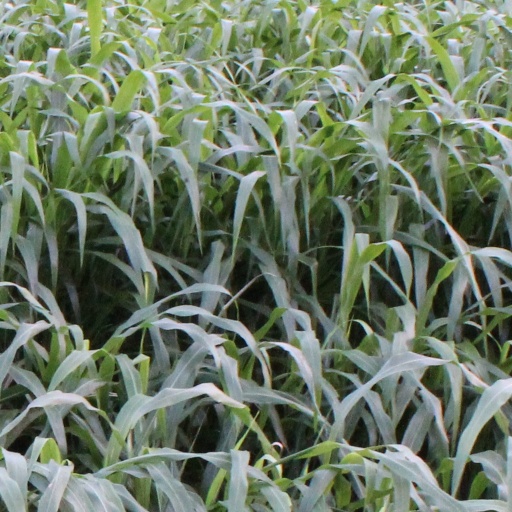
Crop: sorghum